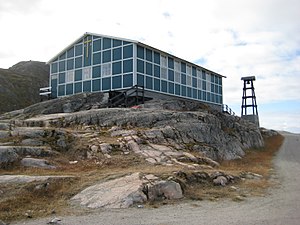
Qullissat / Galleri
Qullissat er en nu nedlagt by i Grønland. Byen, som engang var en af Grønlands største byer, ligger på nordøstsiden af øen Qeqertarsuaq i Vestgrønland. Byen opstod, da den danske stat i 1924 besluttede at etablere en kulmine, som kunne forsyne Grønland med egne kul. Efter Anden Verdenskrig begyndte man at anse den for urentabel, og i 1968 besluttede Folketinget og Grønlands Landsråd at nedlægge minen, Kongelige Grønlandske Handels butikker samt alle offentlige tjenester, såsom skole, politi, sygehus, telegrafstation osv. I 1972 blev minen, og dermed byen, endeligt lukket, og den del af befolkningen, som ikke var flyttet frivilligt, blev tvangsforflyttet til andre grønlandske byer, hvilket havde alvorlige sociale konsekvenser for mange af de fraflyttede familier. Efter dette har byen henligget som spøgelsesby. Nogle huse har til tider været lejet ud, men der bruges ingen offentlige penge til nogen form for vedligeholdelse. Den ligger i Qeqertarsuaq Kommune, som dog ikke har noget egentligt ansvar for byen, da den ligger uden for både by- og landdistriktszoner i kommunen. Det betyder, at byen ikke kan blive brugt til turisme.